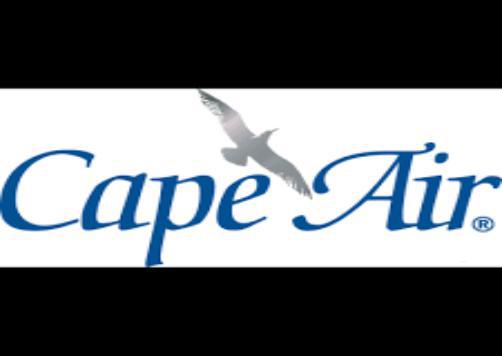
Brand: cape air
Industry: Transportation